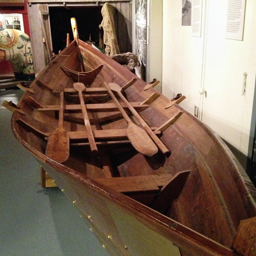
ship made by students donated to the museum